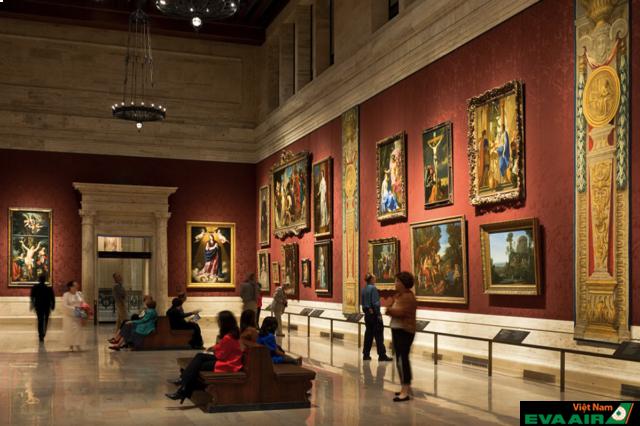
có một người phụ nữ mang áo đỏ đang ngồi trong viện bảo tàng